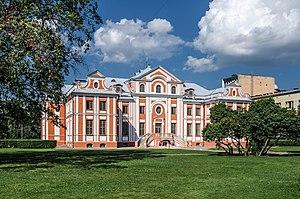
Les styles architecturaux à Saint-Pétersbourg forment une polyphonie harmonieuse qui a fait de cette ville la première grande ville moderne sur le territoire de l'Empire russe.
Le palais Kikine, appelé aussi Salles Kikine, est un petit palais représentatif du baroque pétrovien, situé à Saint-Pétersbourg au numéro 9 de la rue Stavropolskaïa.